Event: Nepal Earthquake
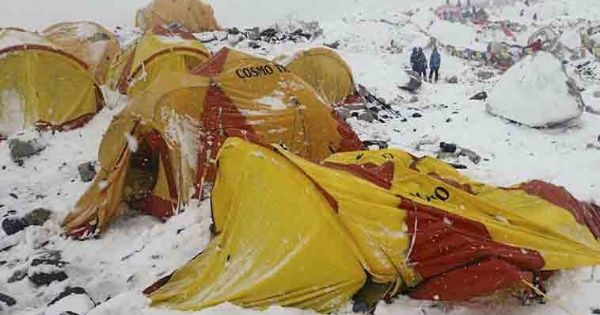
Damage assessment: damage